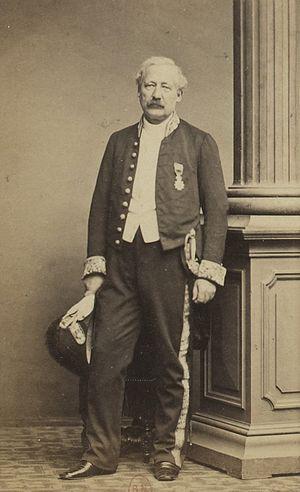
Album des députés au Corps législatif entre 1852-1857.
La Famille de Rosnyvinen est une vieille famille aristocrate bretonne dont les ancêtres étaient seigneurs de Piré, du Plessis-Guériff, du Plessis-Bonenfant, de Rosnyvinen et de Kerancoat. Cette famille a donc des origines en Basse-Bretagne, et particulièrement dans le Léon, même si elle s'est par la suite implantée principalement au sud de Rennes en Haute-Bretagne. Elle possédait aussi la seigneurie de Beauregard en Saint-Méloir-des-Ondes. Aux XVIIIᵉ siècle et XIXᵉ siècle, les marquis Rosnivynen de Piré ont joué un rôle important dans l'histoire politique de la Bretagne.
Alexandre Élisabeth de Rosnyvinen de Piré est un homme politique français né le 12 juillet 1809 à Rennes et décédé le 17 février 1885 à Rennes.